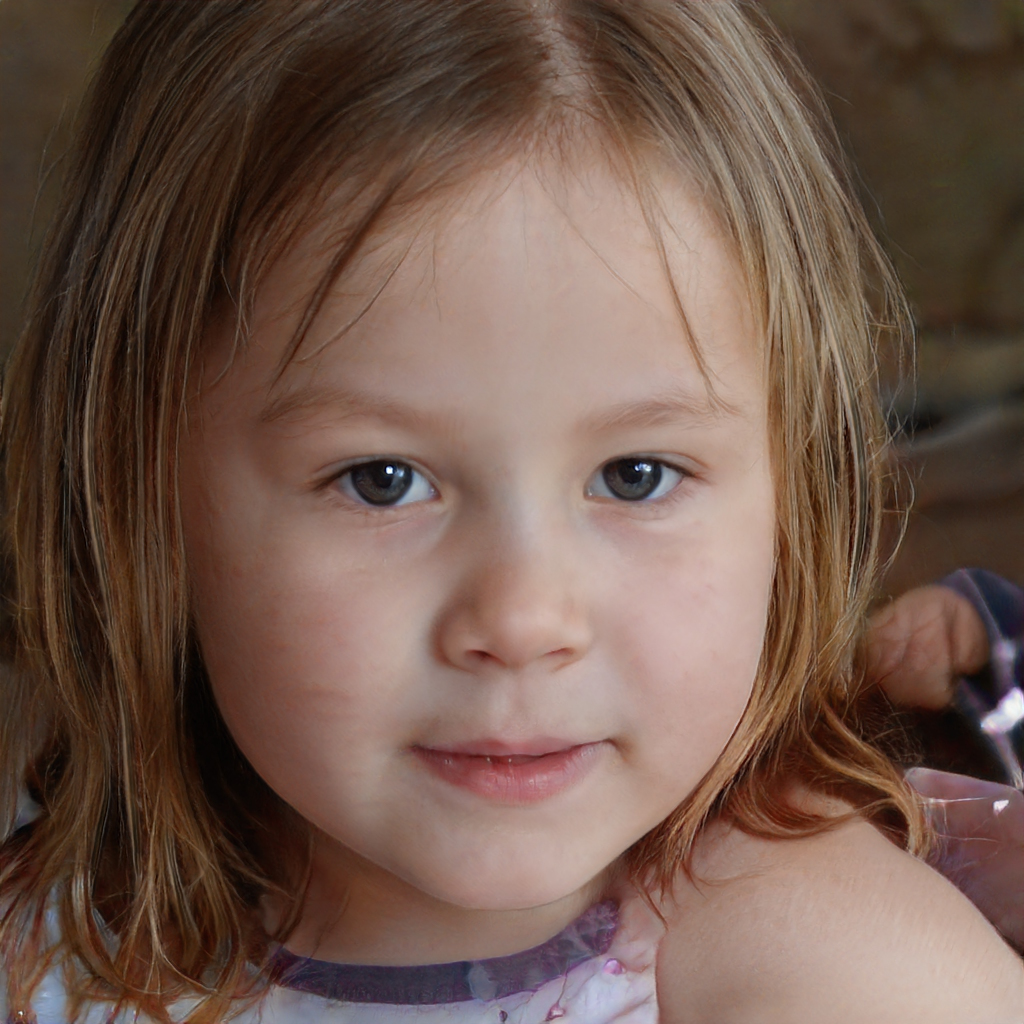
Label: No Watermark